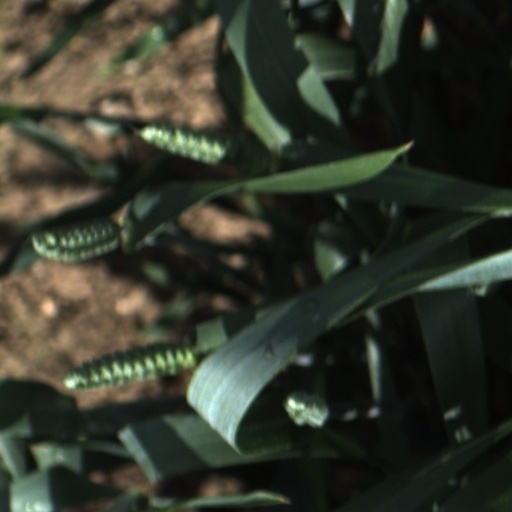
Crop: wheat